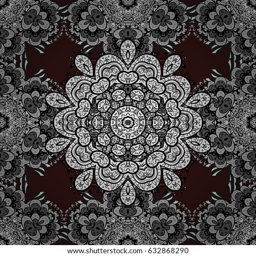
traditional classic white seamless pattern on brown background .